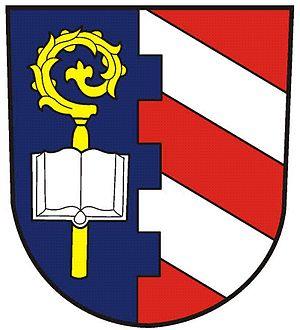
Dobřany est une commune du district de Rychnov nad Kněžnou, dans la région de Hradec Králové, en Tchéquie. Sa population s'élevait à 131 habitants en 2017.